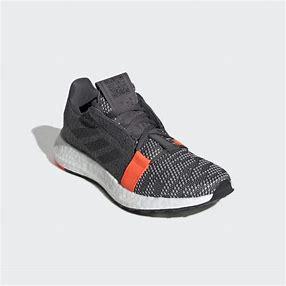
Brand: Adidas
Model: Senseboost Go